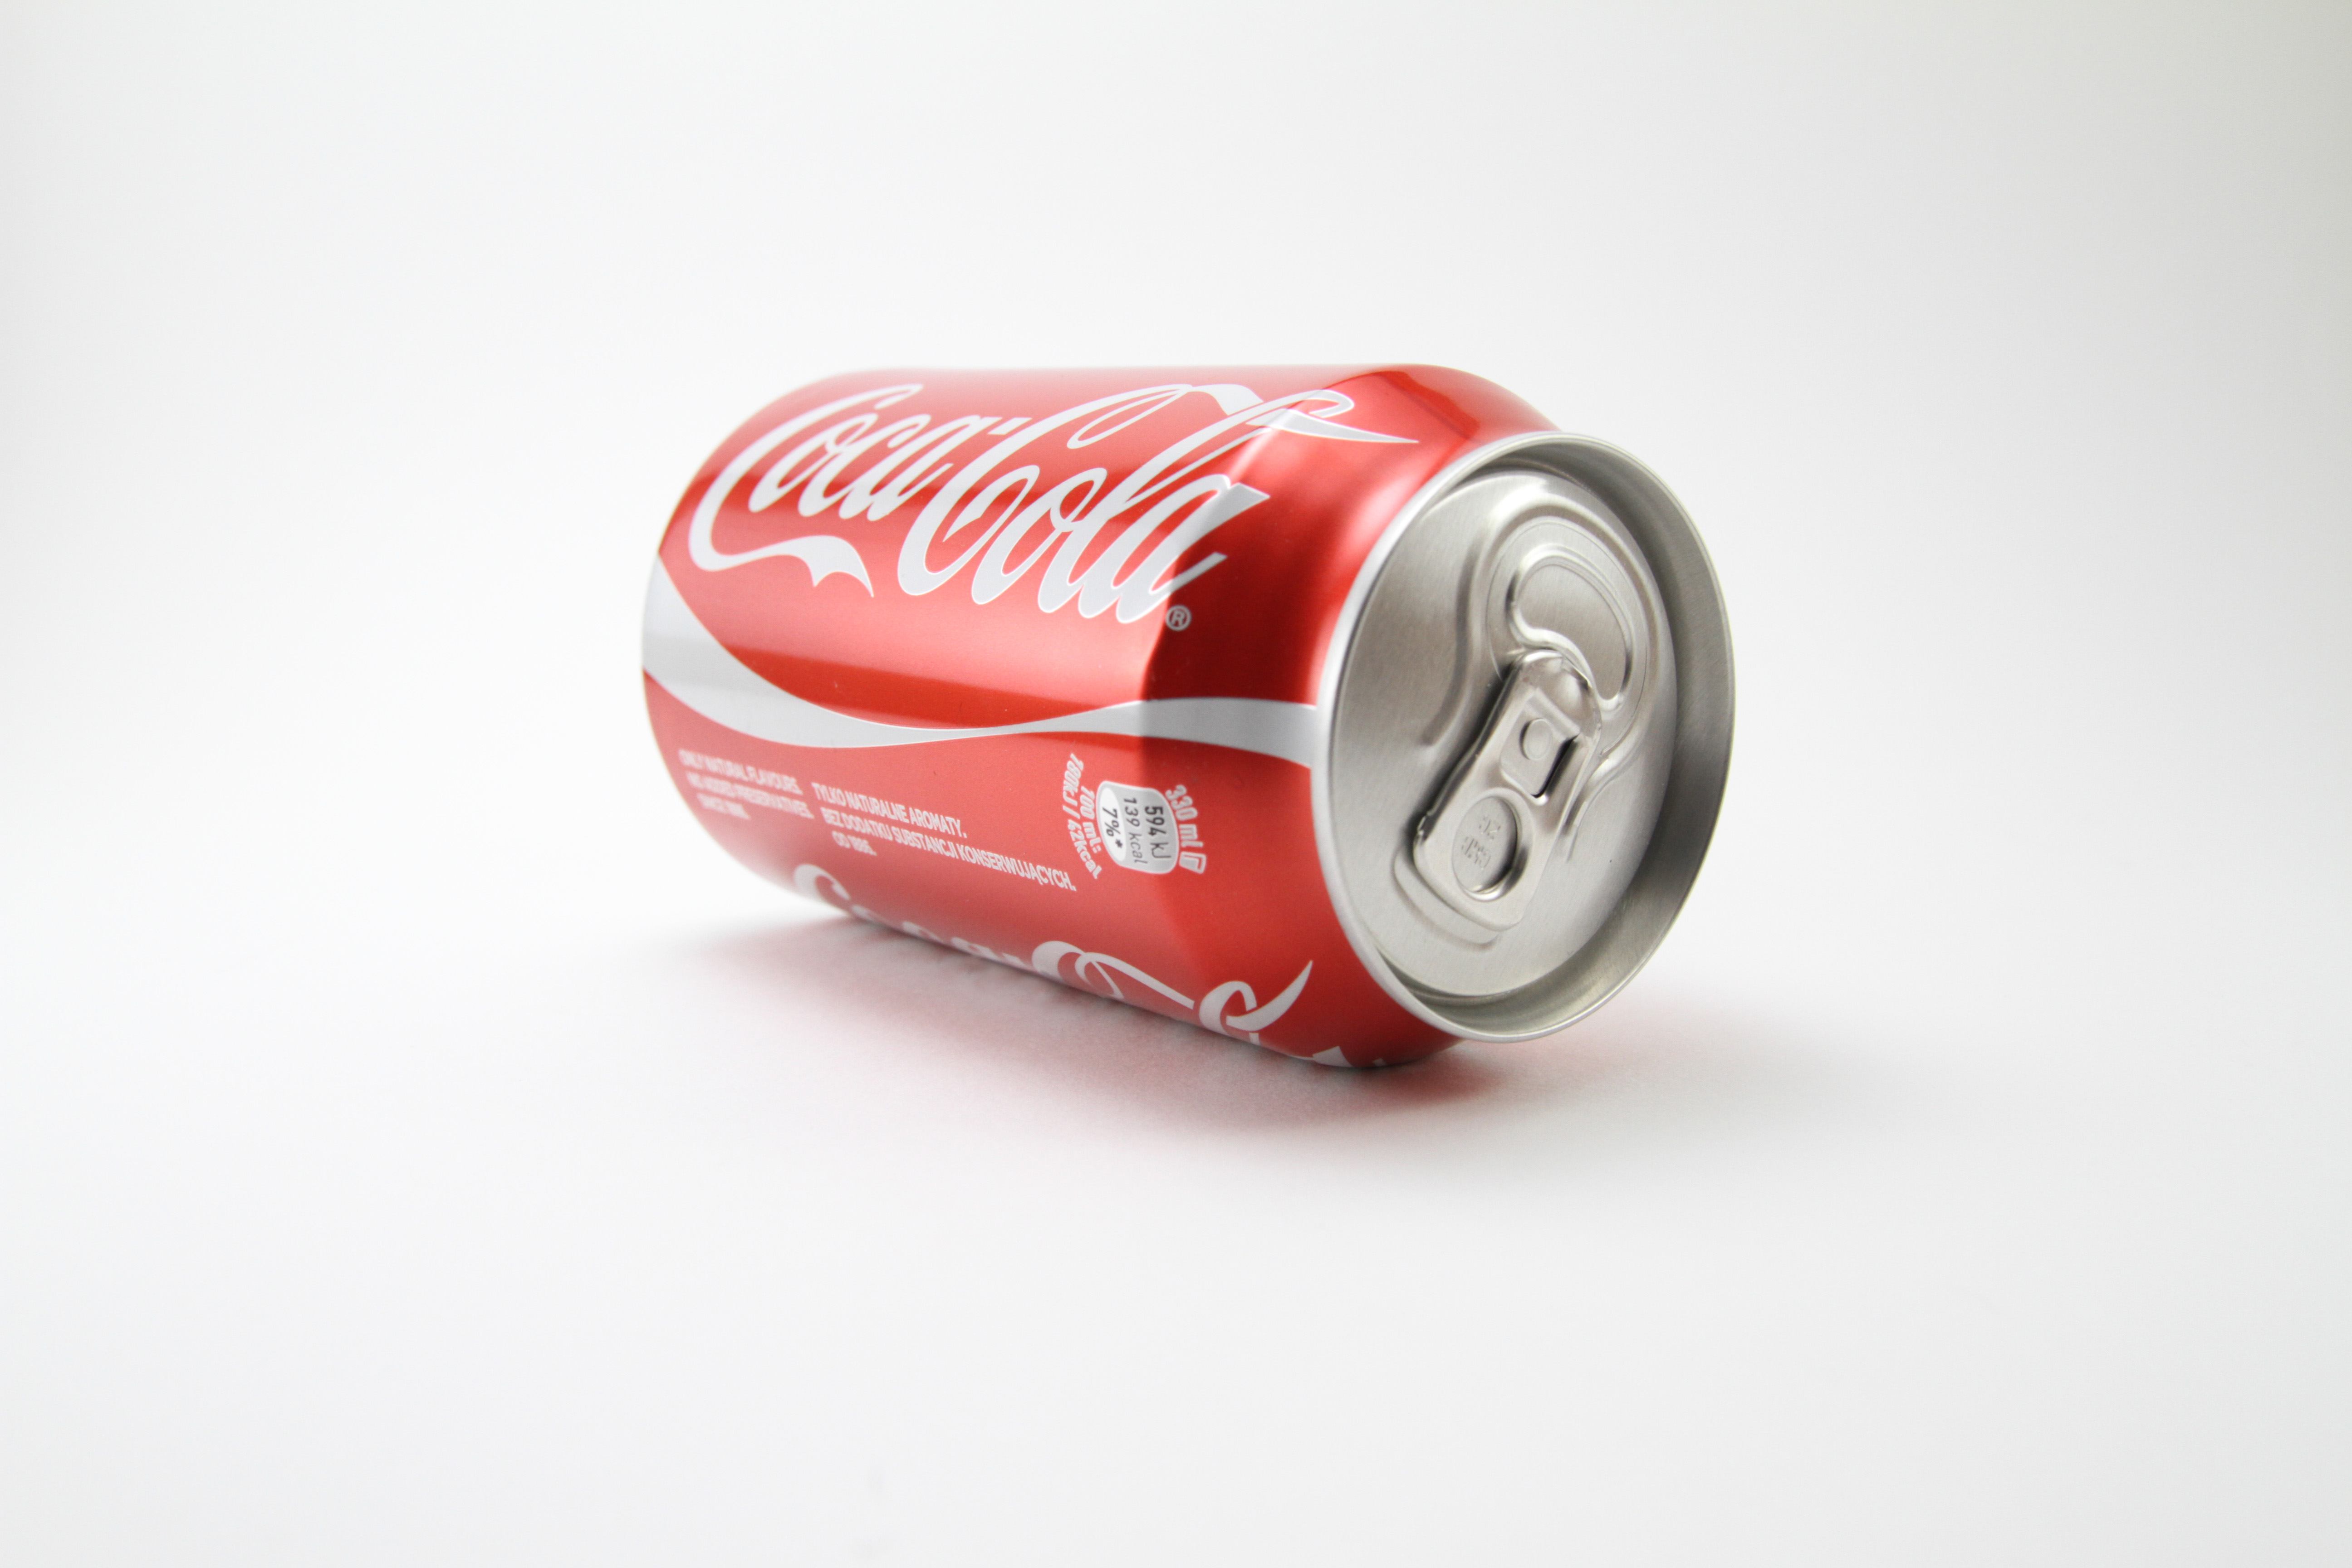
cold, isolated, red, coke, beverage, drink, coca cola, brand, product, advertisement, can, coca, cola, drinks, soda, refreshing, tin can, soft drink, carbonated soft drinks